Cove Street Historic District

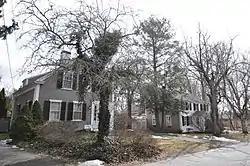

The Cove Street Historic District encompasses a small 19th-century neighborhood area of Duxbury, Massachusetts. Located along Cove Street north of the town center, it was developed in the early 19th century to provide housing for workers in nearby shipyards. The architecture of the district includes a variety of single-family housing styles common to the region and time period. The district was added to the National Register of Historic Places in 2019.